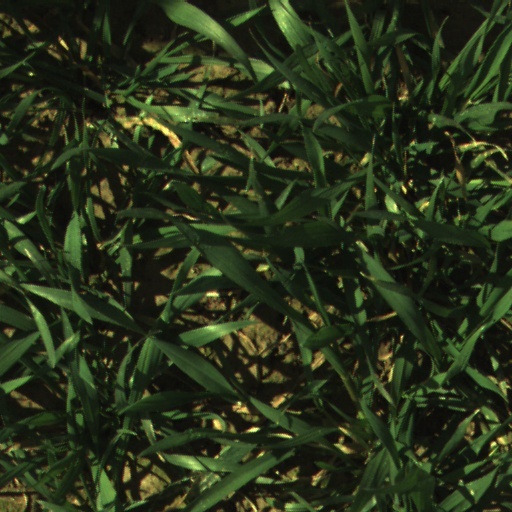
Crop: wheat